Suresh Raina

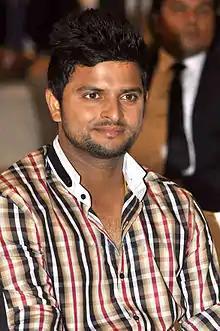
Suresh Raina in 2013

Suresh Raina (born 27 November 1986) is an Indian former international cricketer. He occasionally served as stand-in captain for the Indian men's national cricket team as well as in IPL for Chennai Super Kings during the absence of the main captain, MS Dhoni. He played for Uttar Pradesh (UP) in domestic cricket circuit. He is an aggressive left-handed middle-order batsman and occasional off-spin bowler. He is the second-youngest player ever to captain India. He was the captain of Gujarat Lions in the Indian Premier League (IPL), and he also served as vice-captain of the Chennai Super Kings. He is the first Indian batsman to hit a century in all three formats of international cricket. During his time with India, he won the 2011 Cricket World Cup and the 2013 ICC Champions Trophy. Raina made history being the first Indian to score a century in the ICC Men's T20 World Cup, which he did with his 101 runs against South Africa at the 2010 Tournament.